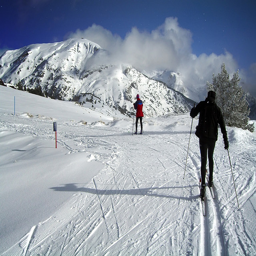
two people making their way though the snow with their skis
Twin skiers skiing along a trail on the mountains
A couple of people on skis in the snow.
A pair of people cross country skiing through a mountain trail.
Couple people walking up the snowy hill wearing skis